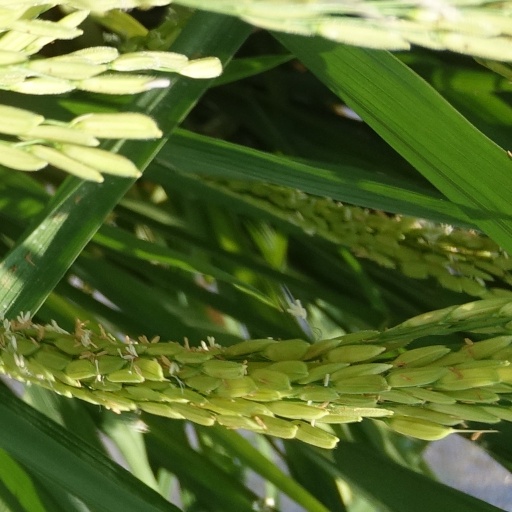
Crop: rice